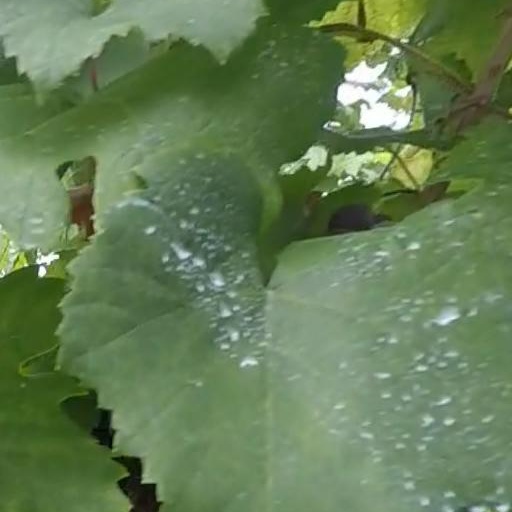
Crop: grape